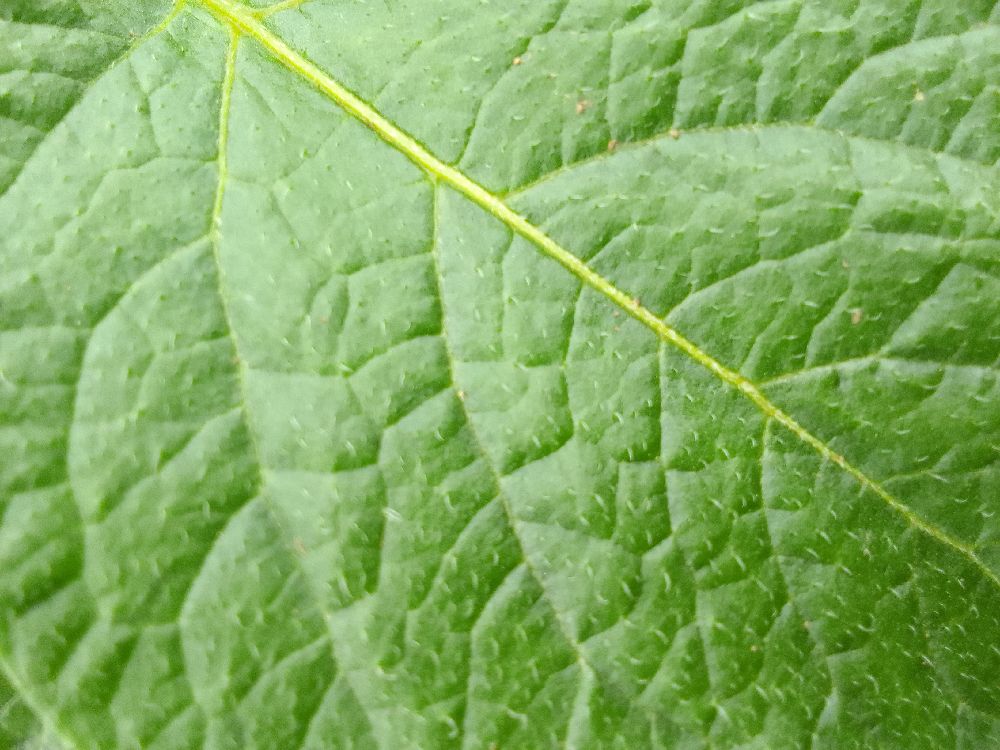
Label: Healthy